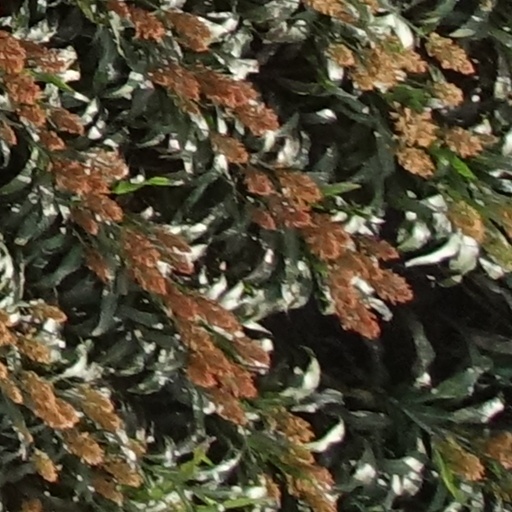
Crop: sorghum